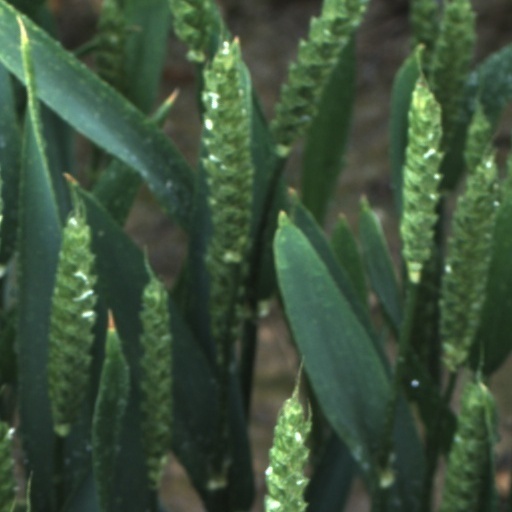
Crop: wheat